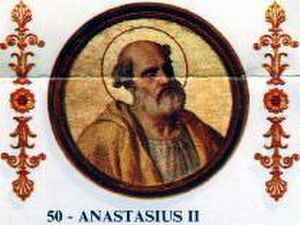
Pave Anastasius 2.
Pave Anastasius 2. var pave fra 24. november 496 til 19. november 498.